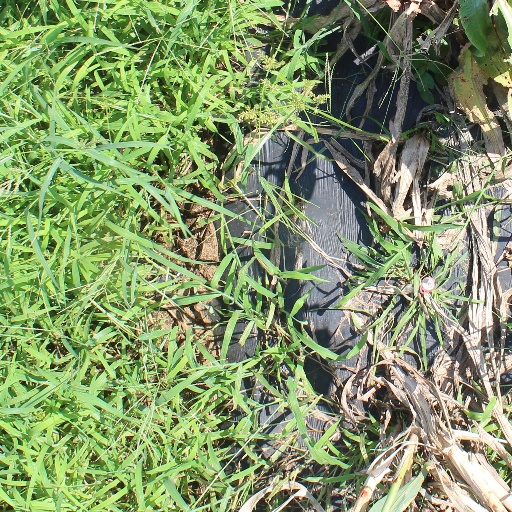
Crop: sorghum